John Kerry

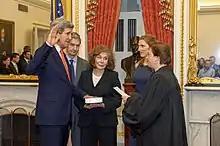
John Kerry was sworn in as Secretary of State by Justice Elena Kagan on February 1, 2013.

In the 2004 Democratic presidential primaries, John Kerry defeated several Democratic rivals, including Sen. John Edwards (D-North Carolina), former Vermont Governor Howard Dean and retired Army General Wesley Clark. His victory in the Iowa caucuses is widely believed to be the tipping point where Kerry revived his sagging campaign in New Hampshire and the February 3, 2004, primary states like Arizona, South Carolina and New Mexico. Kerry then went on to win landslide victories in Nevada and Wisconsin. Kerry thus won the Democratic nomination to run for President of the United States against incumbent George W. Bush. On July 6, 2004, he announced his selection of John Edwards as his running mate. Democratic strategist Bob Shrum, who was Kerry's 2004 campaign adviser, wrote an article in "Time" magazine claiming that after the election, Kerry had said that he wished he had never picked Edwards, and that the two have since stopped speaking to each other. In a subsequent appearance on ABC's "This Week", Kerry refused to respond to Shrum's allegation, calling it a "ridiculous waste of time".